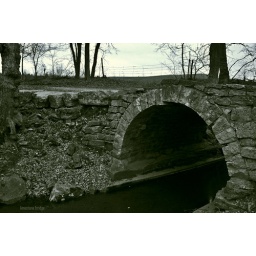
the hardest thing in life is to know which bridge to cross and which to burn ~ david russell